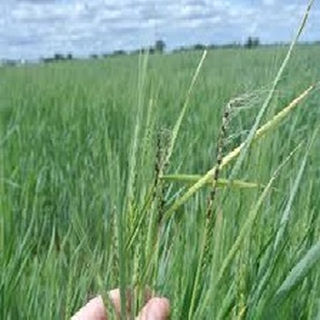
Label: wheat_smut